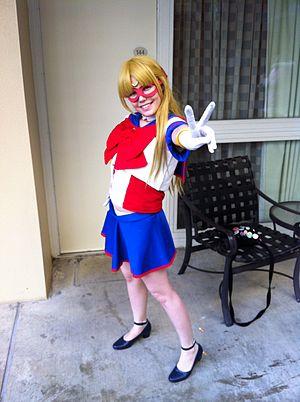
Sailor Venus est un personnage de fiction et protagoniste de la franchise Sailor Moon créée par Naoko Takeuchi. Ancienne garde du corps de Princess Serenity, il y a 10 000 ans, Sailor Venus s’est réincarnée au XXᵉ siècle sous les traits de Minako Aino, une volleyeuse de 14 ans tête-en-l'air.
Codename Sailor V est une série de mangas créée par Naoko Takeuchi, également la créatrice de Sailor Moon. Il a été prépublié dans le magazine Run-Run entre 1991 et 1997, et a été compilé en trois volumes. Une réédition en deux tomes a vu le jour par la suite en 2004 puis en 2014.